County Route 15 (Nassau County, New York)

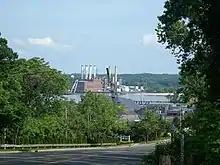
County Route 15, looking southeast towards Hempstead Harbor.

Nassau County Route 15 is a , unsigned county road in Nassau County, on Long Island, New York. It travels between Port Washington Boulevard (NY 101) in Port Washington at its northern end and Old Northern Boulevard (CR D71 / CR 7A) in the Village of Roslyn at its southern end. A small portion also passes through the Village of Flower Hill.